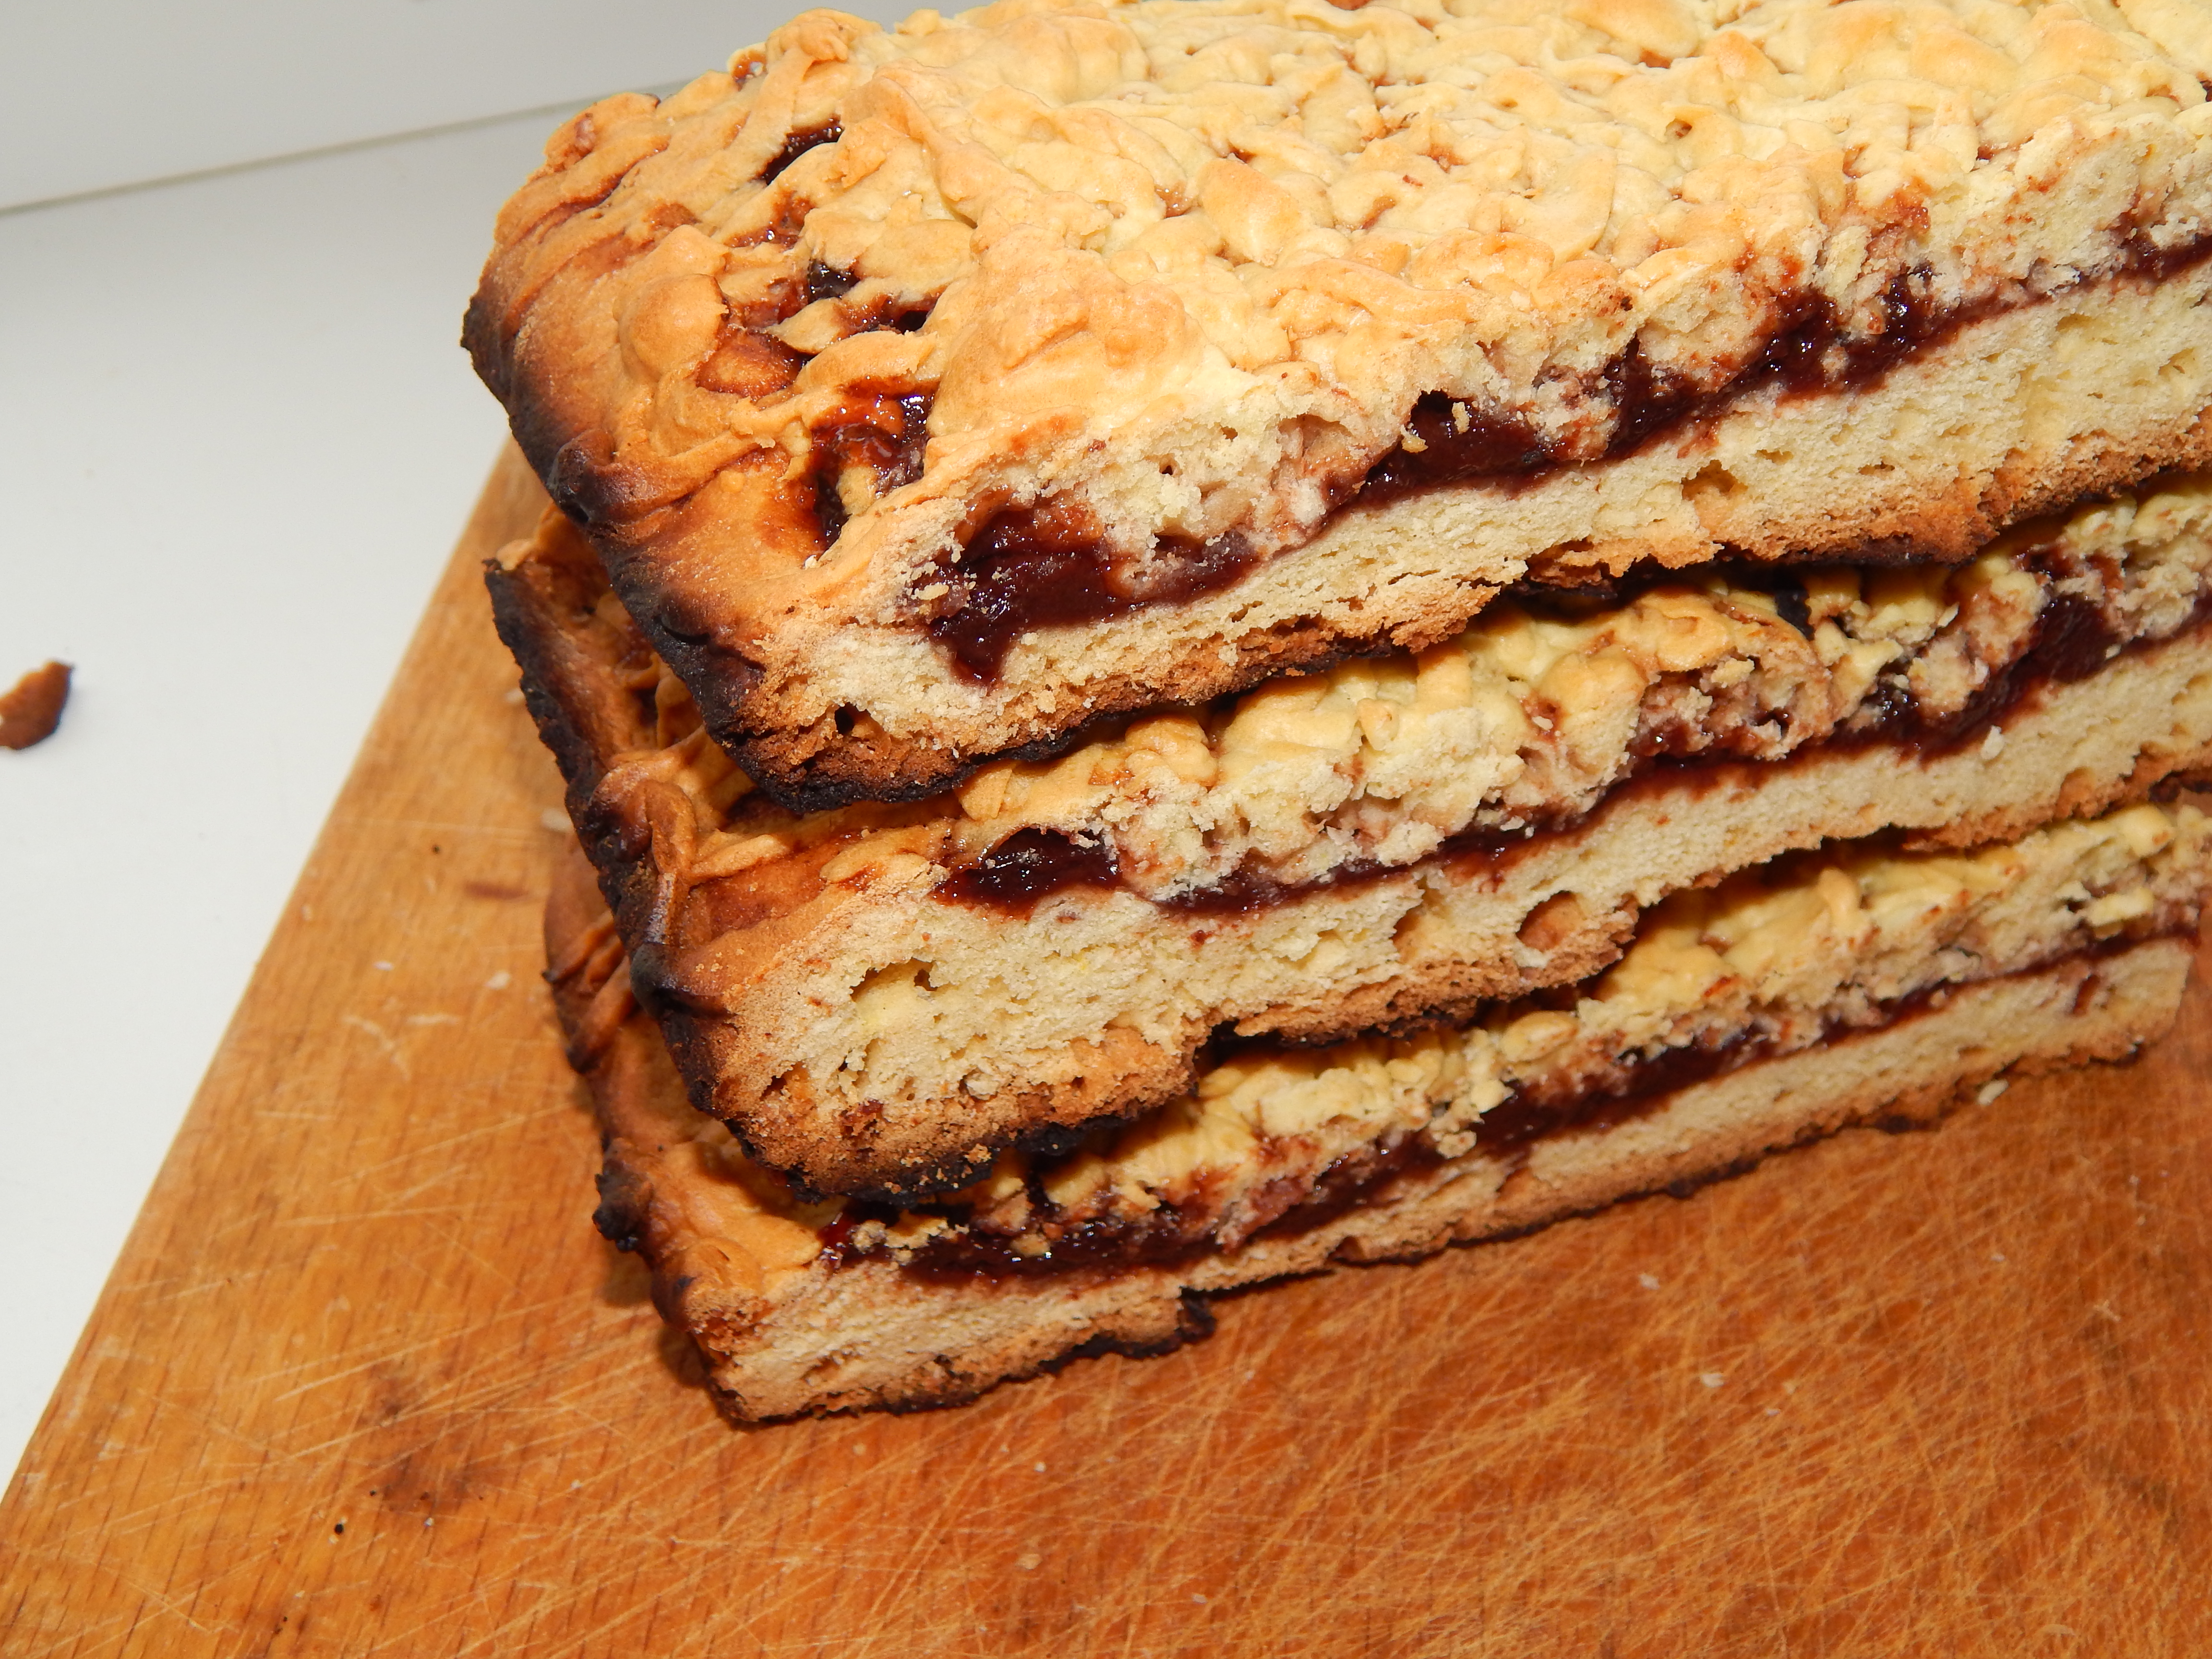
food, gourmet, fish, cooking, fresh, wine, fillet, background, healthy, cheese, white, skillet, gastronomy, meal, restaurant, dinner, delicatessen, salmon, cuisine, fine, plate, cooked, seafood, closeup, baked goods, baking, bread, snack, american food